Shane Yellowbird

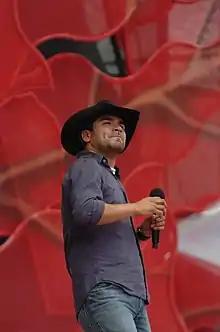
Yellowbird in 2009

Shane Yellowbird (July 7, 1979April 25, 2022) was a Canadian country music singer-songwriter from Maskwacis, Alberta. A Cree, in 2007, he was named the Aboriginal Entertainer of the Year at the Aboriginal People's Choice Music Awards, Chevy Trucks' Rising Star of the Year at the Canadian Country Music Awards and his song "Pickup Truck" was one of the year's ten most played country songs.